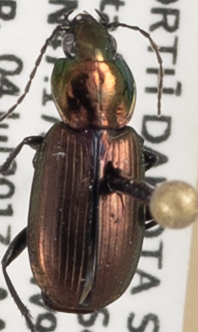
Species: Agonum cupreum
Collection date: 2017-07-04
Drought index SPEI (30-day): -0.62
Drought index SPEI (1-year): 0.54
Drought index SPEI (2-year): -0.32